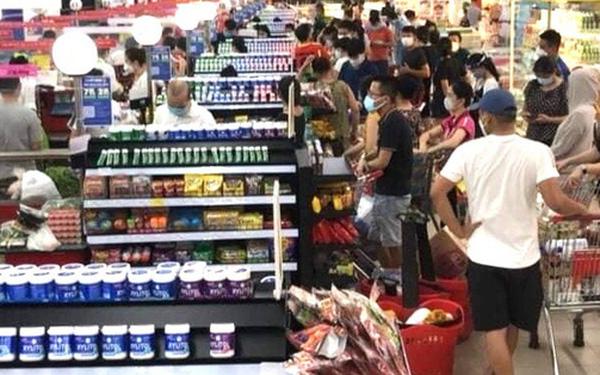
chàng trai đang mặc áo đen và quần đùi thì đeo khẩu trang màu xanh da trời